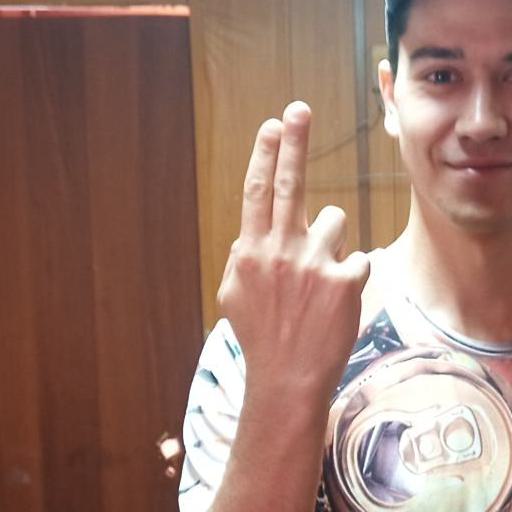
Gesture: two_up_inverted